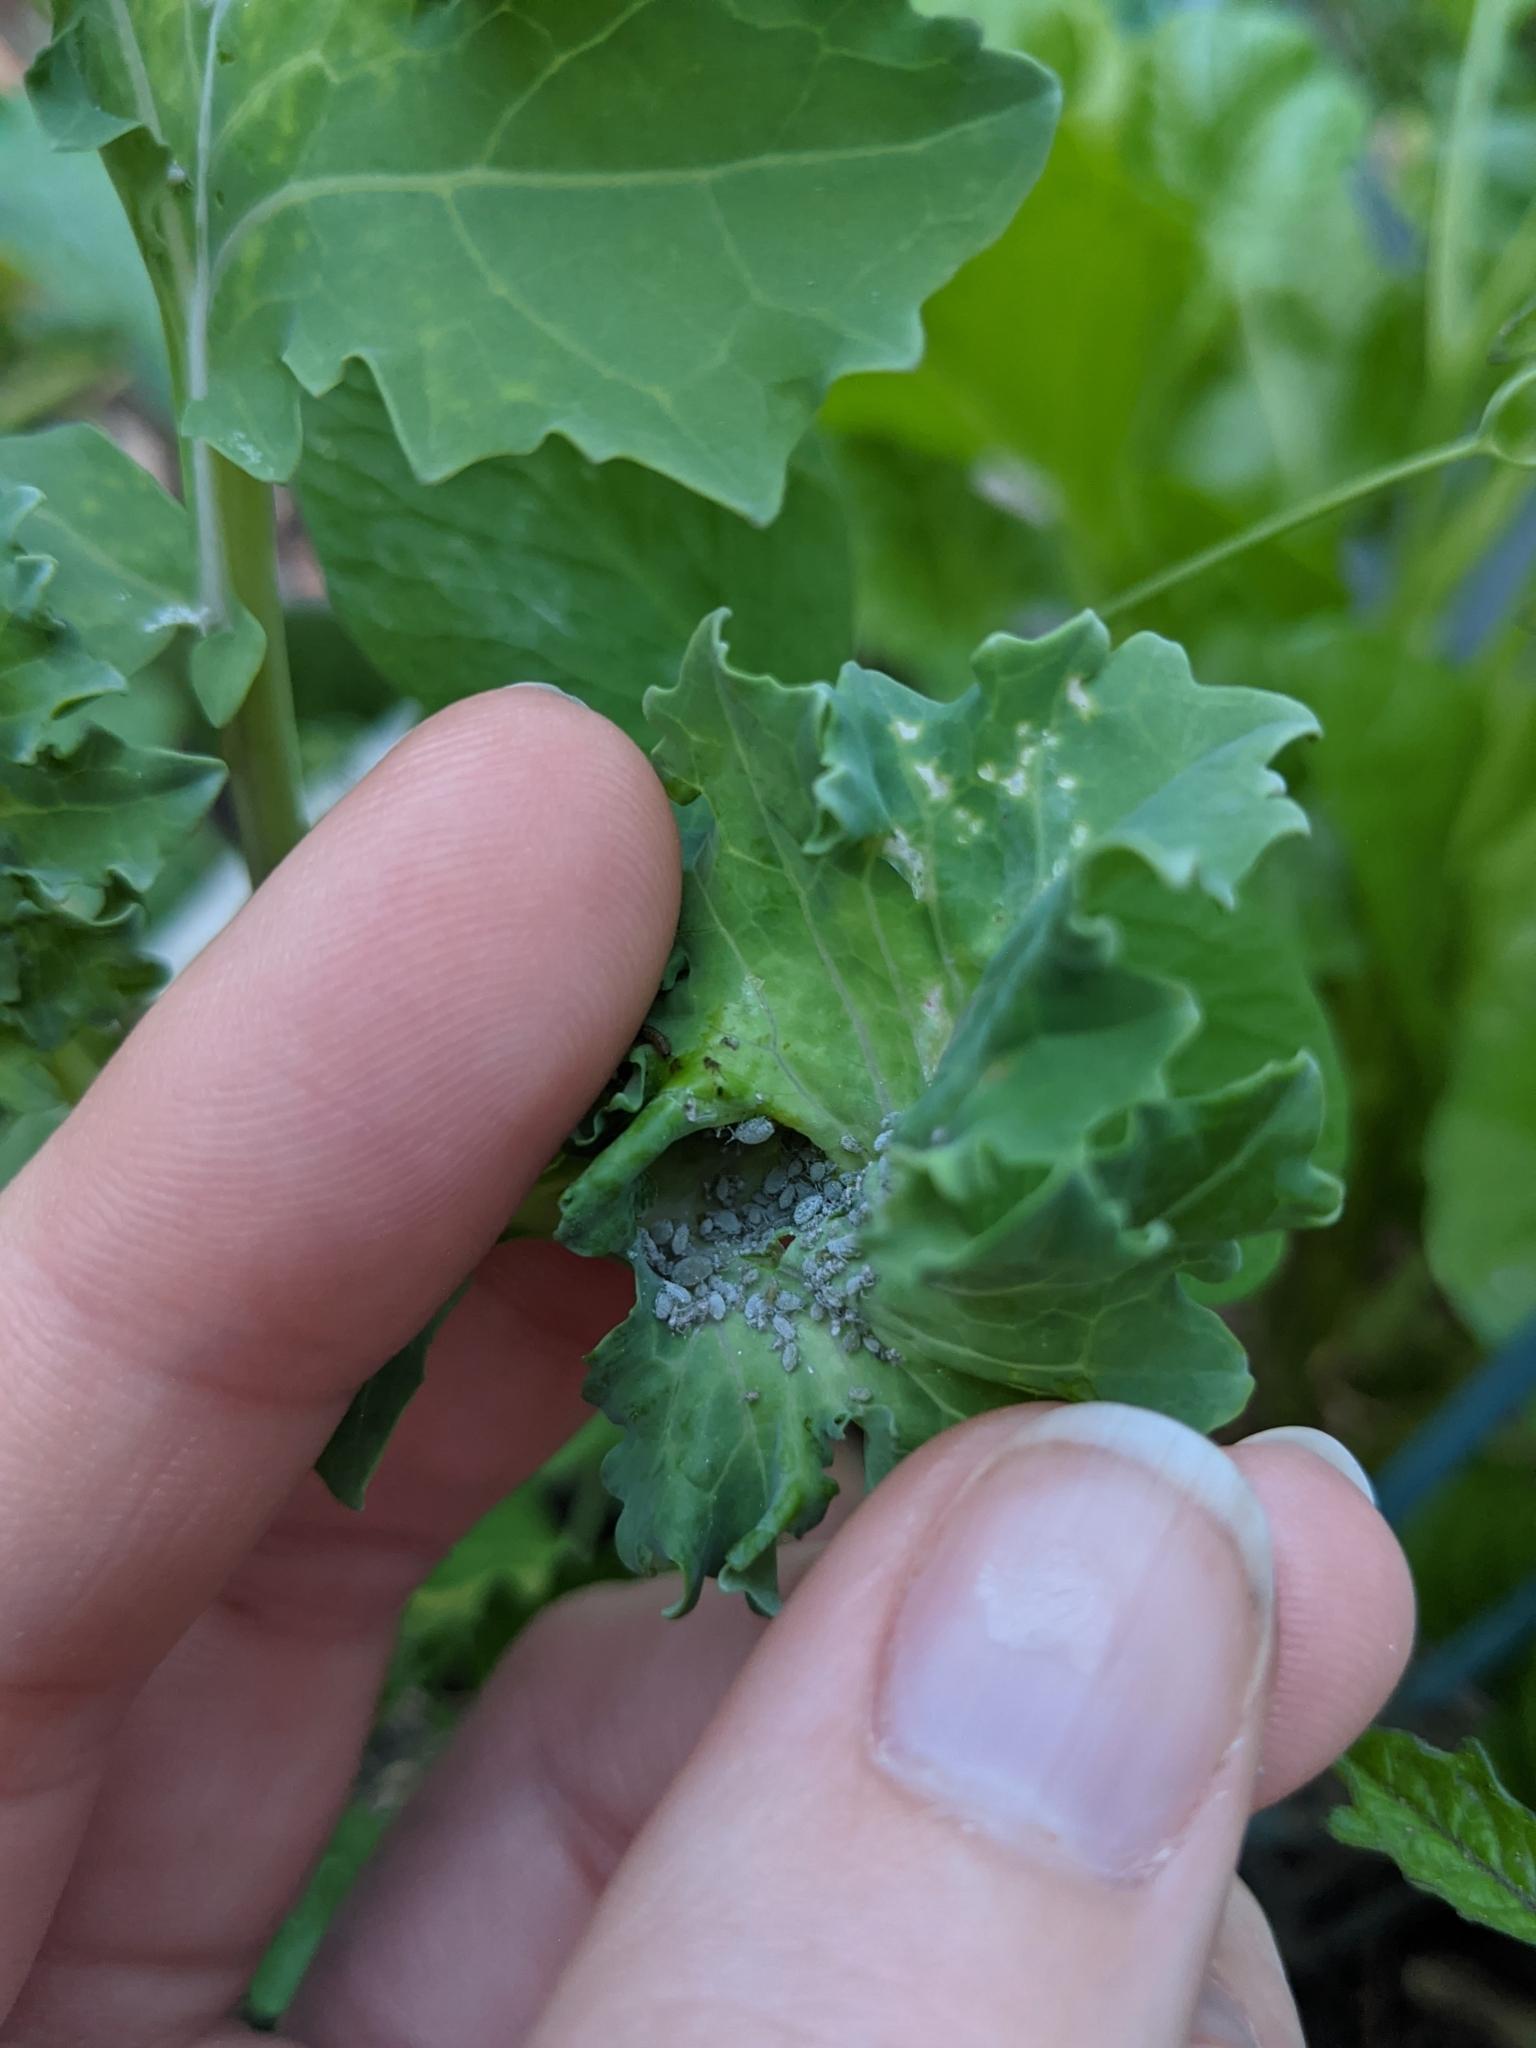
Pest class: cabbage_aphid